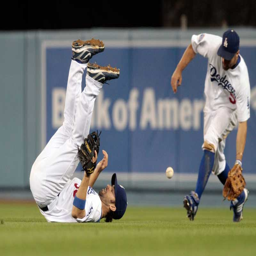
# rolls over after attempting to make the catch on # fly ball as # moves in to make the stop in the 8th inning during their game